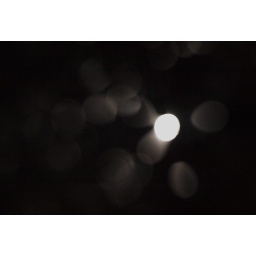
Shot a reflection of the moon in the pool of water sitting on the concrete slab of the 1/2 finished conservatory! Oh for a roof!